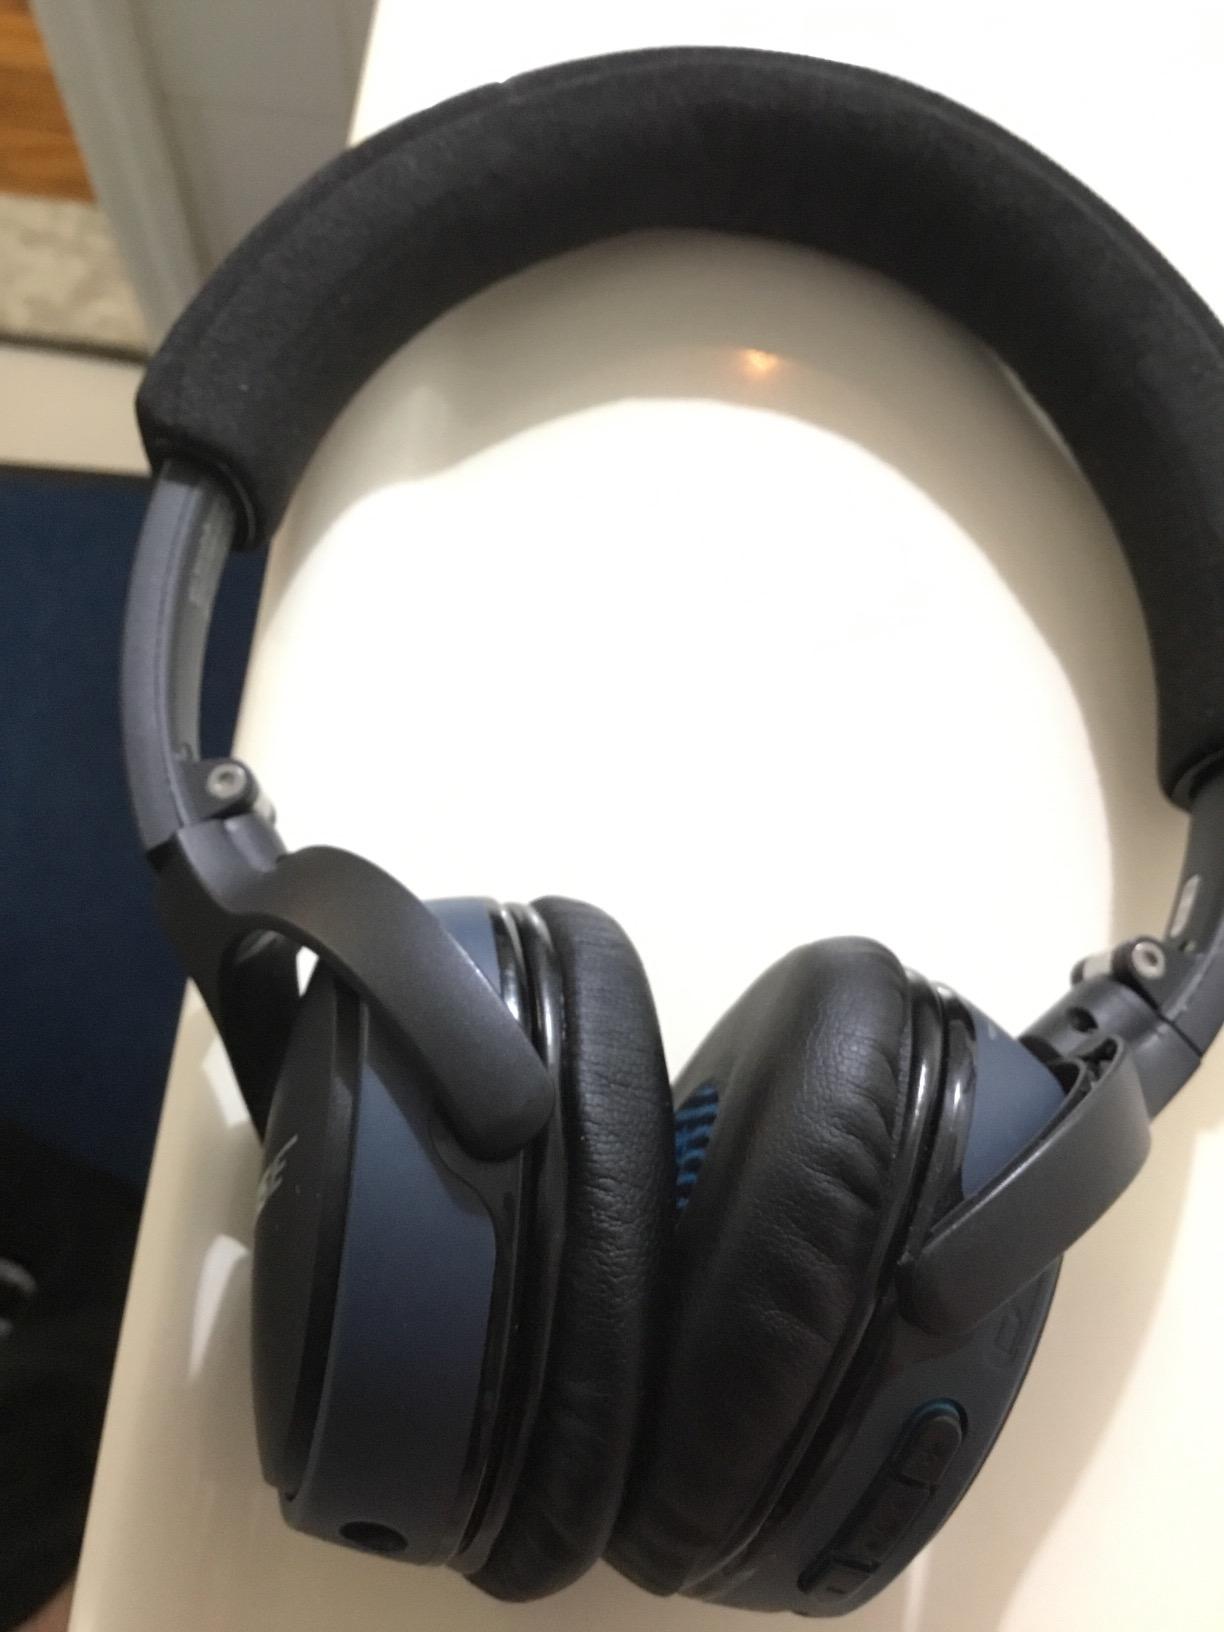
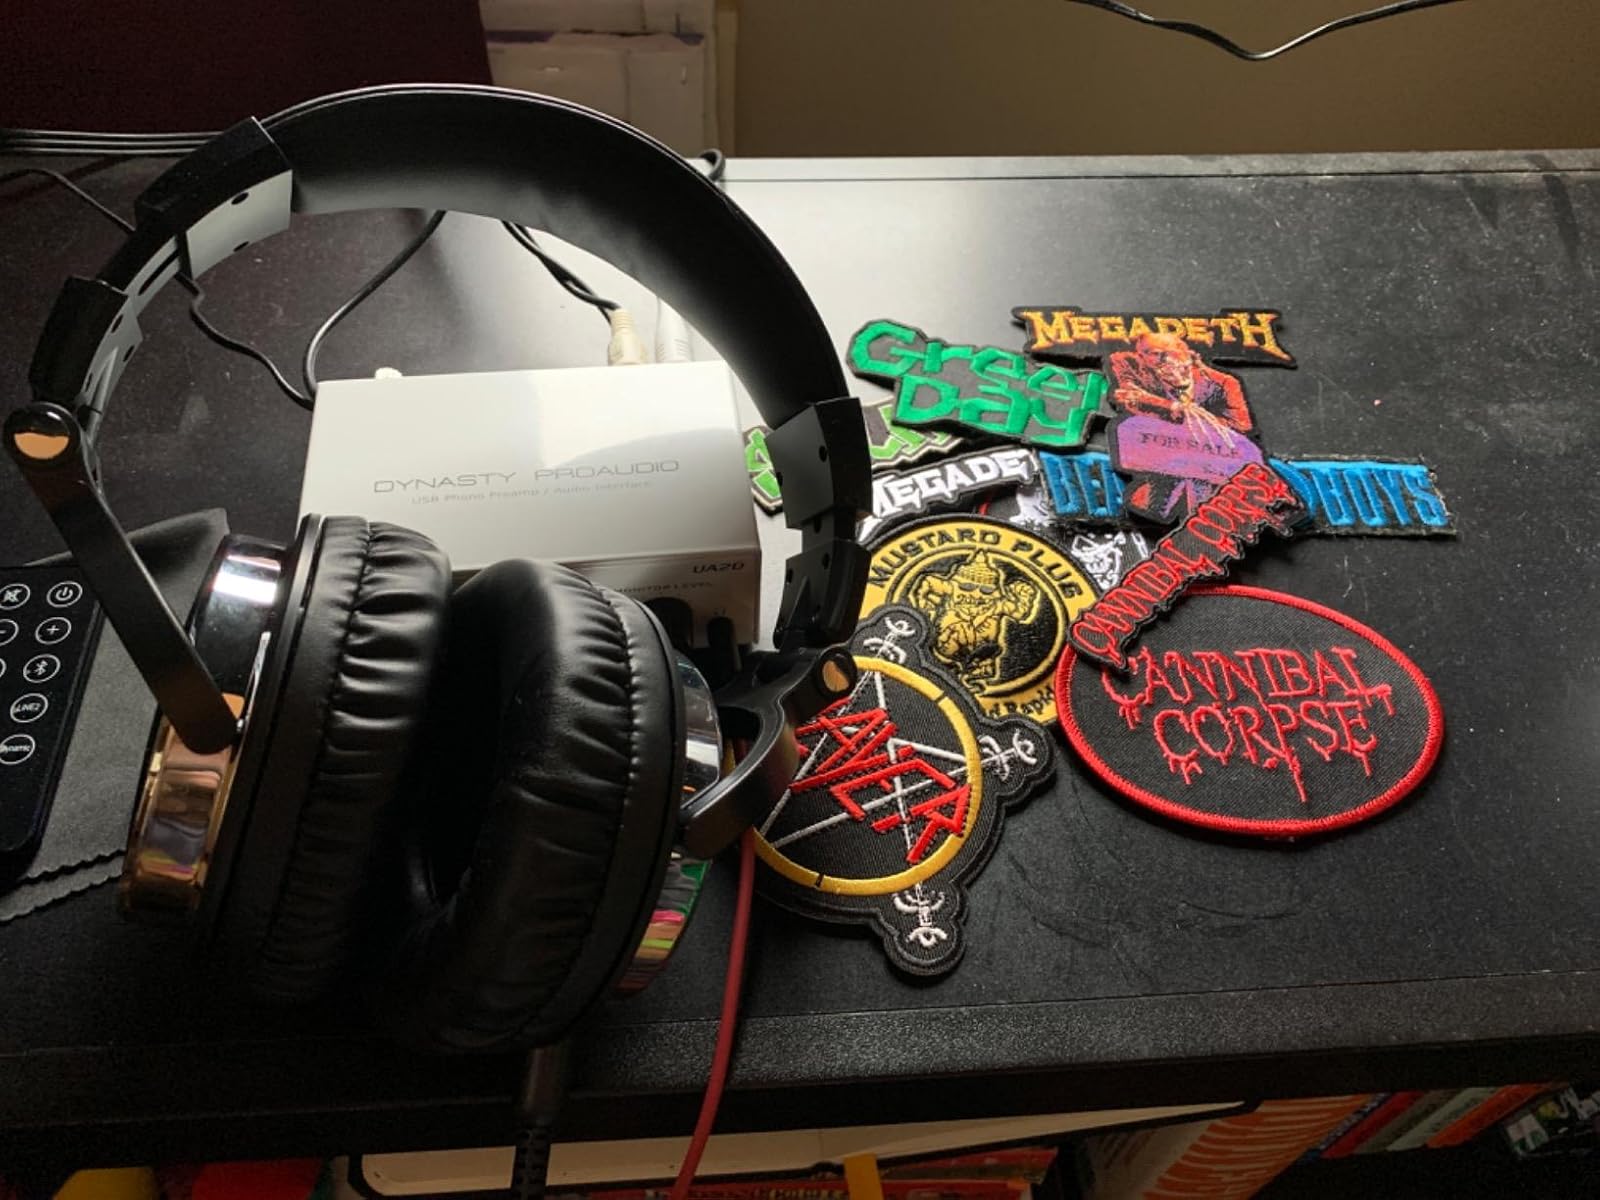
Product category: headphones
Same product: no